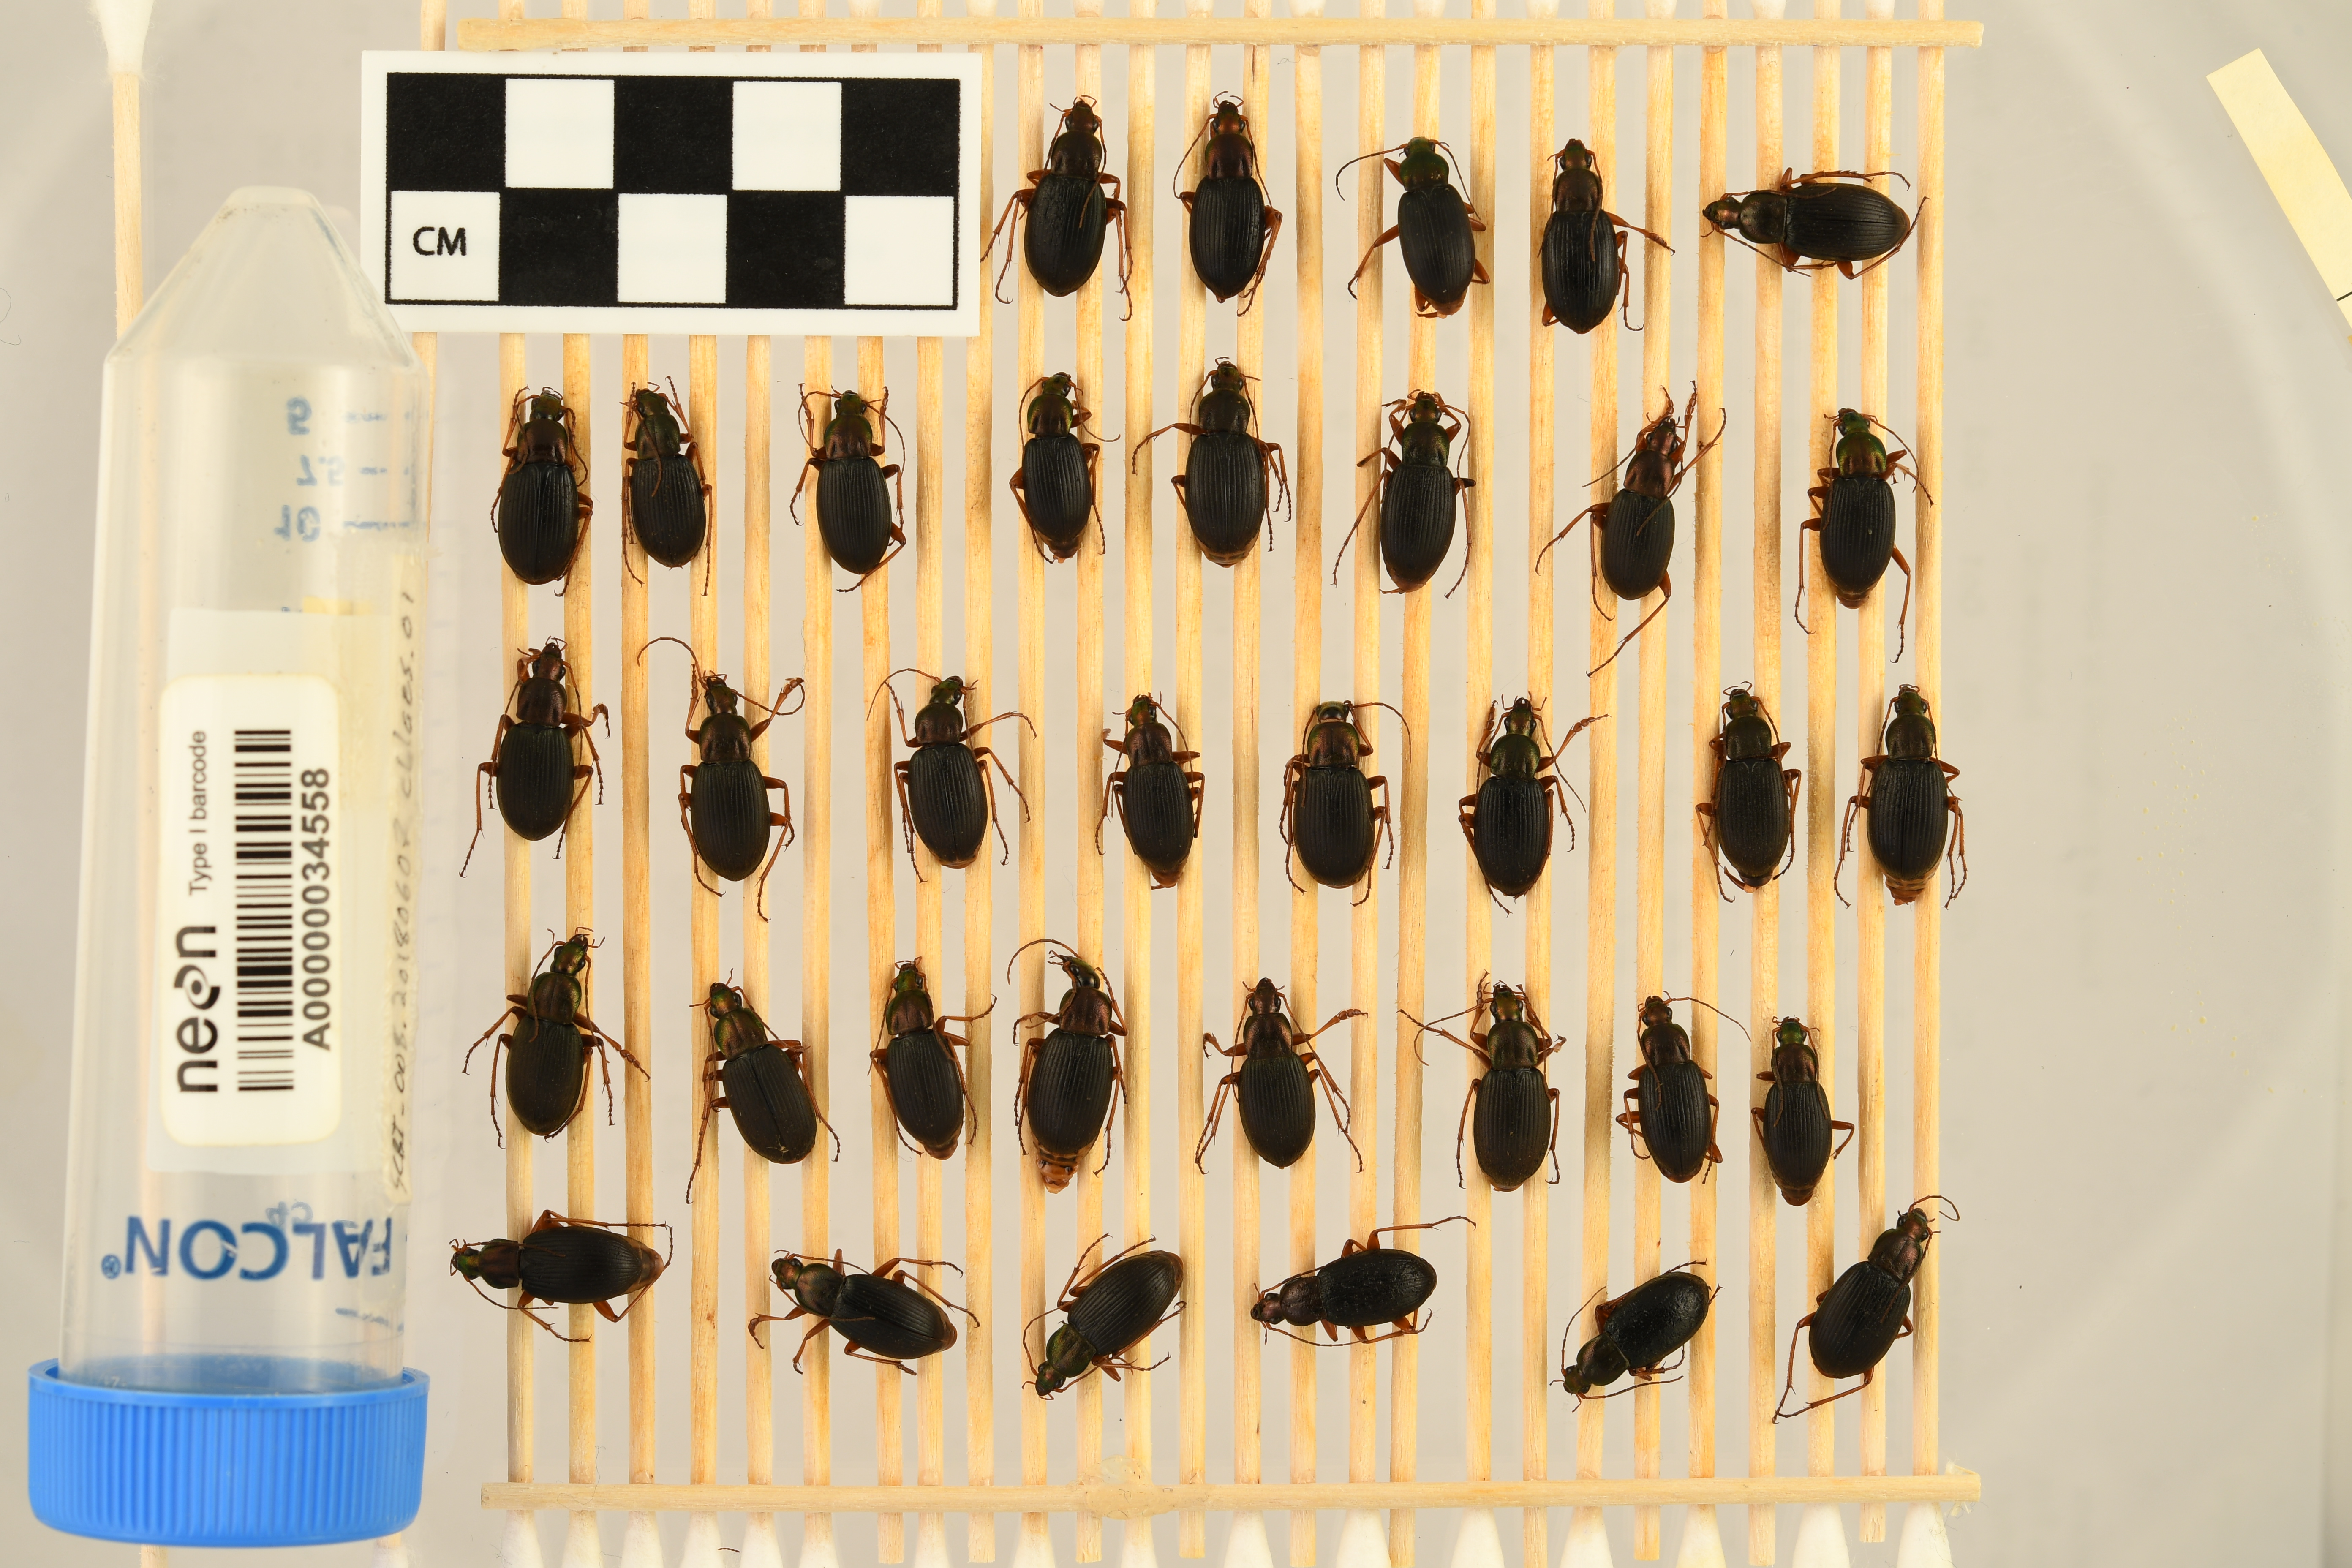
Chlaenius aestivus — Smithsonian Conservation Biology Institute NEON, plot SCBI_008. Beetle 27, ElytraLength: 1.001 cm (lying flat: Yes)

Chlaenius aestivus — Smithsonian Conservation Biology Institute NEON, plot SCBI_008. Beetle 27, ElytraWidth: 0.489 cm (lying flat: Yes)

Chlaenius aestivus — Smithsonian Conservation Biology Institute NEON, plot SCBI_008. Beetle 28, ElytraLength: 0.9497 cm (lying flat: Yes)

Chlaenius aestivus — Smithsonian Conservation Biology Institute NEON, plot SCBI_008. Beetle 28, ElytraWidth: 0.4731 cm (lying flat: Yes)

Chlaenius aestivus — Smithsonian Conservation Biology Institute NEON, plot SCBI_008. Beetle 29, ElytraLength: 0.8777 cm (lying flat: Yes)

Chlaenius aestivus — Smithsonian Conservation Biology Institute NEON, plot SCBI_008. Beetle 29, ElytraWidth: 0.4555 cm (lying flat: Yes)

Chlaenius aestivus — Smithsonian Conservation Biology Institute NEON, plot SCBI_008. Beetle 30, ElytraLength: 1.011 cm (lying flat: Yes)

Chlaenius aestivus — Smithsonian Conservation Biology Institute NEON, plot SCBI_008. Beetle 30, ElytraWidth: 0.489 cm (lying flat: Yes)

Chlaenius aestivus — Smithsonian Conservation Biology Institute NEON, plot SCBI_008. Beetle 31, ElytraLength: 0.9615 cm (lying flat: Yes)

Chlaenius aestivus — Smithsonian Conservation Biology Institute NEON, plot SCBI_008. Beetle 31, ElytraWidth: 0.489 cm (lying flat: Yes)

Chlaenius aestivus — Smithsonian Conservation Biology Institute NEON, plot SCBI_008. Beetle 32, ElytraLength: 0.9689 cm (lying flat: Yes)

Chlaenius aestivus — Smithsonian Conservation Biology Institute NEON, plot SCBI_008. Beetle 32, ElytraWidth: 0.4871 cm (lying flat: Yes)

Chlaenius aestivus — Smithsonian Conservation Biology Institute NEON, plot SCBI_008. Beetle 33, ElytraLength: 1.003 cm (lying flat: Yes)

Chlaenius aestivus — Smithsonian Conservation Biology Institute NEON, plot SCBI_008. Beetle 33, ElytraWidth: 0.4905 cm (lying flat: Yes)

Chlaenius aestivus — Smithsonian Conservation Biology Institute NEON, plot SCBI_008. Beetle 34, ElytraLength: 0.9184 cm (lying flat: Yes)

Chlaenius aestivus — Smithsonian Conservation Biology Institute NEON, plot SCBI_008. Beetle 34, ElytraWidth: 0.4894 cm (lying flat: Yes)

Chlaenius aestivus — Smithsonian Conservation Biology Institute NEON, plot SCBI_008. Beetle 35, ElytraLength: 0.9861 cm (lying flat: Yes)

Chlaenius aestivus — Smithsonian Conservation Biology Institute NEON, plot SCBI_008. Beetle 35, ElytraWidth: 0.5278 cm (lying flat: Yes)